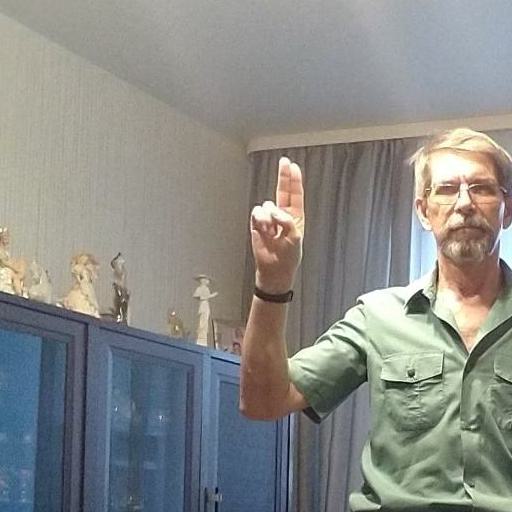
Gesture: two_up